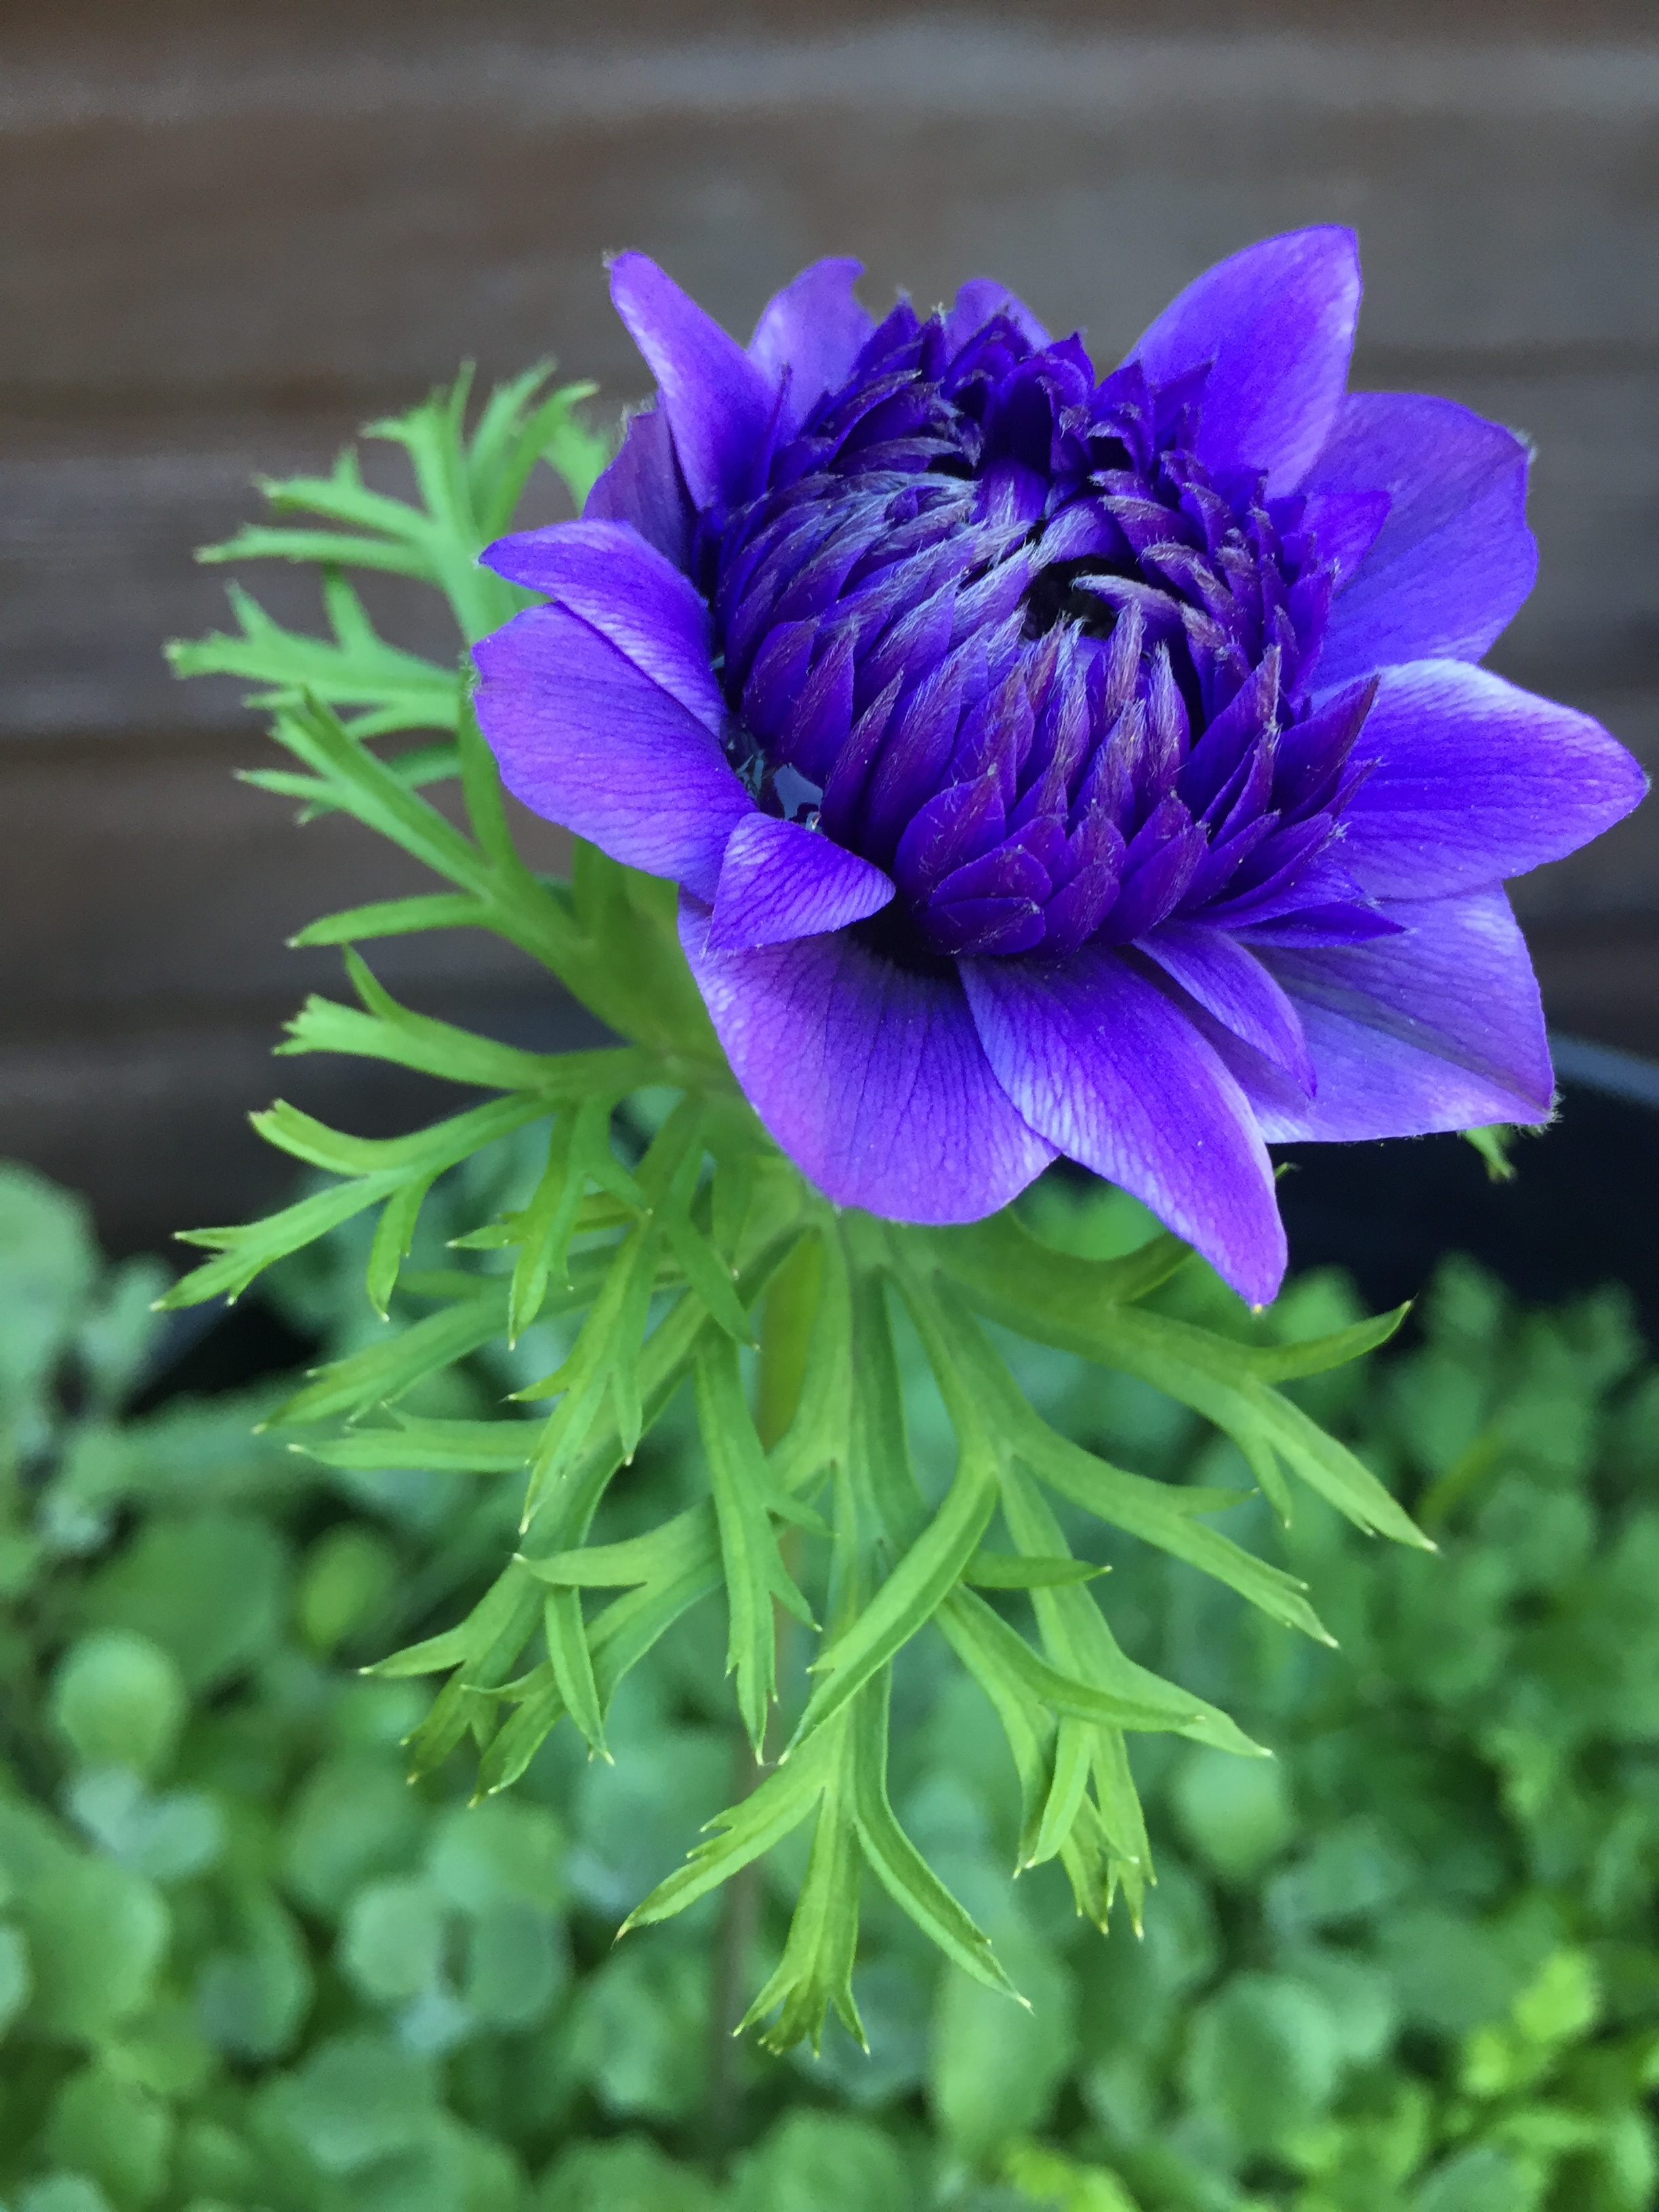
plant, flower, purple, petal, summer, green, botany, blue, flora, dahlia, anemone, macro photography, flowering plant, daisy family, land plant